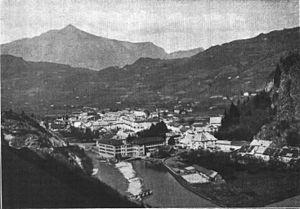
Cluses vue d'Amont. En arrière, pentes dans le Flysch de Châtillon. Photo publiée en
Cluses est une commune française située dans le département de la Haute-Savoie, en région Auvergne-Rhône-Alpes.